Le Gage Pratt

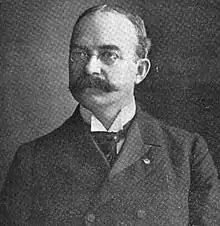
From the March 15, 1911 edition of "The Insurance Press" magazine

Le Gage Pratt (December 14, 1852 – March 9, 1911) was an American businessman and politician who served as a U.S. Representative from New Jersey for one term from 1907 to 1909.